The Secret History of Our Streets

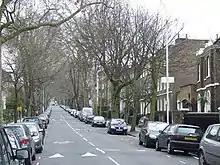
Camberwell Grove, one of the streets featured in the series.

The Secret History of Our Streets is a BBC documentary series that examined the social history of streets. It was a co-production between the BBC and The Open University.